Igor Sergun

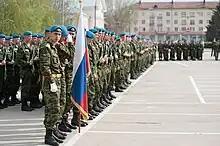
3rd Spetsnaz Brigade on parade, 9 May 2011.

Perceived poor performance of the GRU in the Russo-Georgian War, the rivalry amongst Russia's intelligence services as well as the overall reform of the Russian Armed Forces initiated in the late 2000s under the Defence Minister Anatoliy Serdyukov led to the downsizing and reduced standing of the GRU and eventual dismissal of the GRU chief Valentin Korabelnikov in April 2009 over his publicly voiced disagreement with the reforms. In October 2010, the Defence Ministry announced that the GRU Spetsnaz would be subordinated to the operational-strategic commands, in other words it would be transferred from the General Staff to the Ground Forces Russia's internal security service, the FSB, which Vladimir Putin as former head thereof had a special interest in, along with the external service, the SVR, were encroaching on the GRU's turf.